Bombing of Wieluń

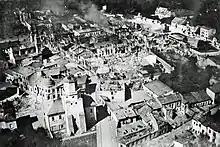
Aerial view of part of the city on 1 September

On 1 September 1939, 29 Junkers Ju 87B "Stukas" of I group "Sturzkampfgeschwader 76", under command of Captain ("Hauptmann") Walter Sigel, took off from Nieder-Ellguth airfield. Half an hour later they reached Wieluń unopposed and dropped 29 500-kilogram bombs and 112 50-kilogram bombs. One of the first places hit was the hospital, which likely had Red Cross markings; 32 persons in the hospital were killed. After the hospital began burning, German pilots strafed patients trying to escape the building. Within the hour all 29 aircraft landed back at Nieder-Ellguth, where Sigel reported "no noteworthy observation of the enemy." German pilots reported "blue skies" during the attack and gave detailed descriptions of buildings bombed. After the initial attack, German pilots reported no enemy presence in Wieluń. Two Dornier Do 17 reconnaissance planes that had surveyed the area between 04:50 and 05:02 for Polish military units, reported locating several, the nearest to the town being in a forest southwest of Wieluń.